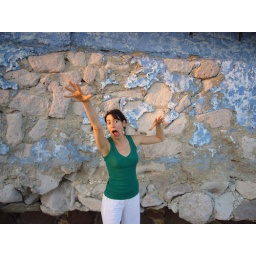
Unphotogenic against beautiful stone wall